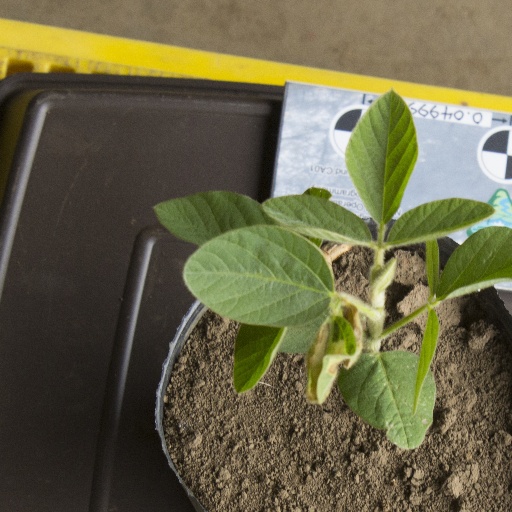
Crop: soybean